Hsinchu Taiwan Pavilion Expo Park

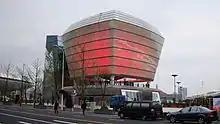
Taiwan Pavilion at Expo 2010 Shanghai China

The pavilion used to be the Taiwan Pavilion at Expo 2010 Shanghai China in Shanghai in April–October 2010. It was moved and reopened in Hsinchu City on 21 February 2013. Afterwards, the Hsinchu City Government purchased the pavilion at a cost of more than NT$450 million. The building is now closed.